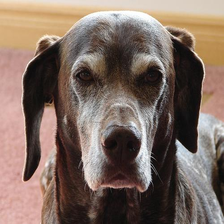
Species: dog
Breed: german shorthaired